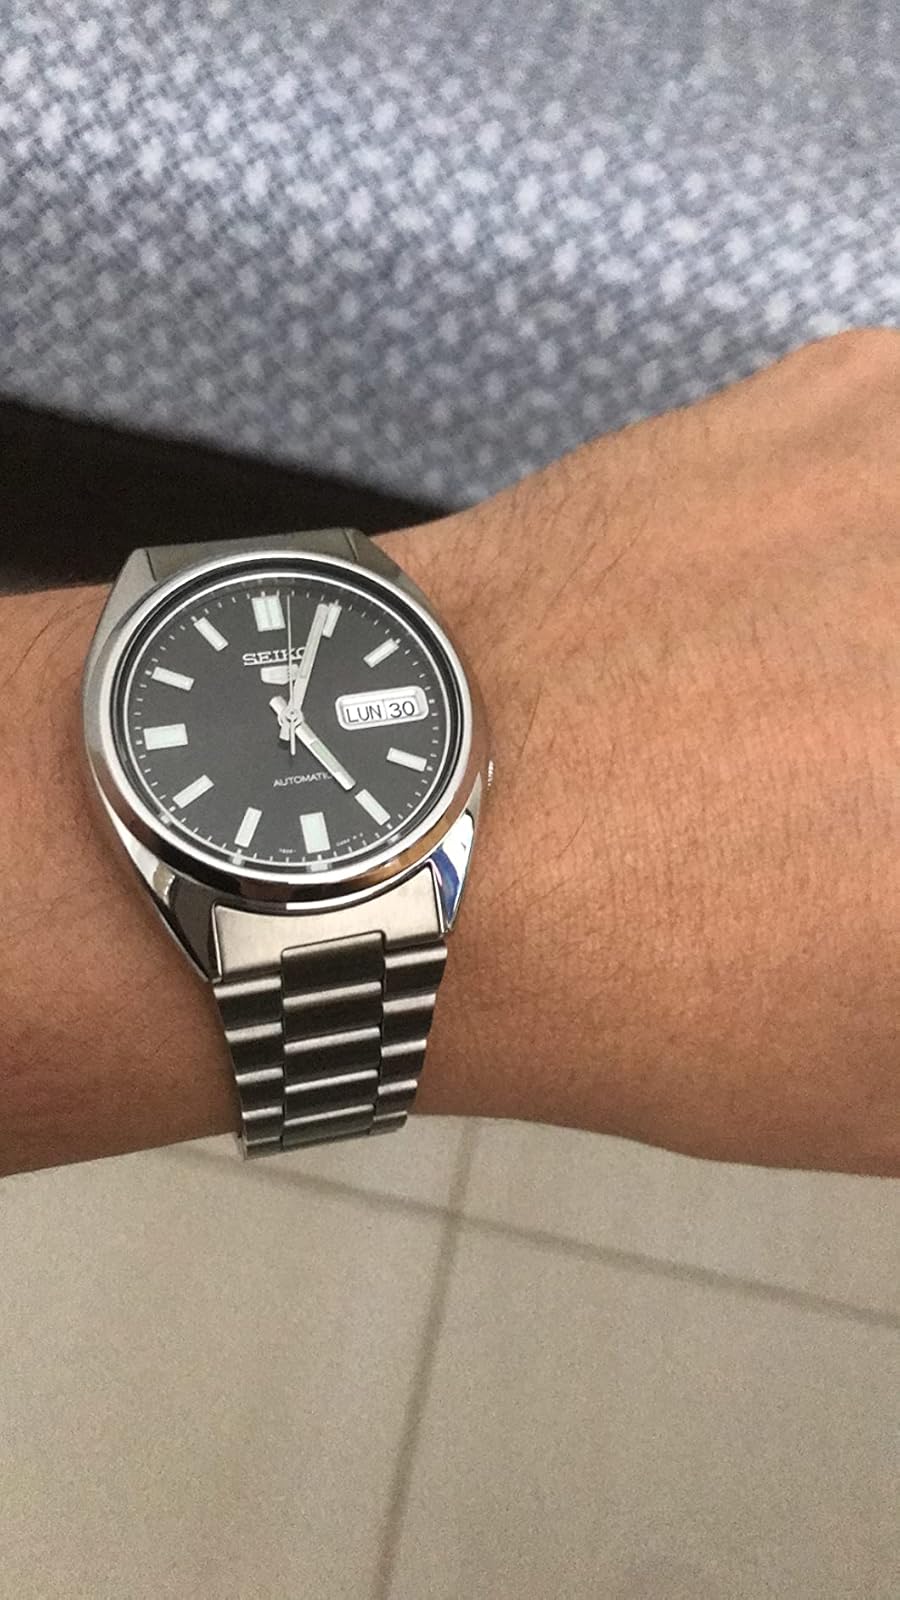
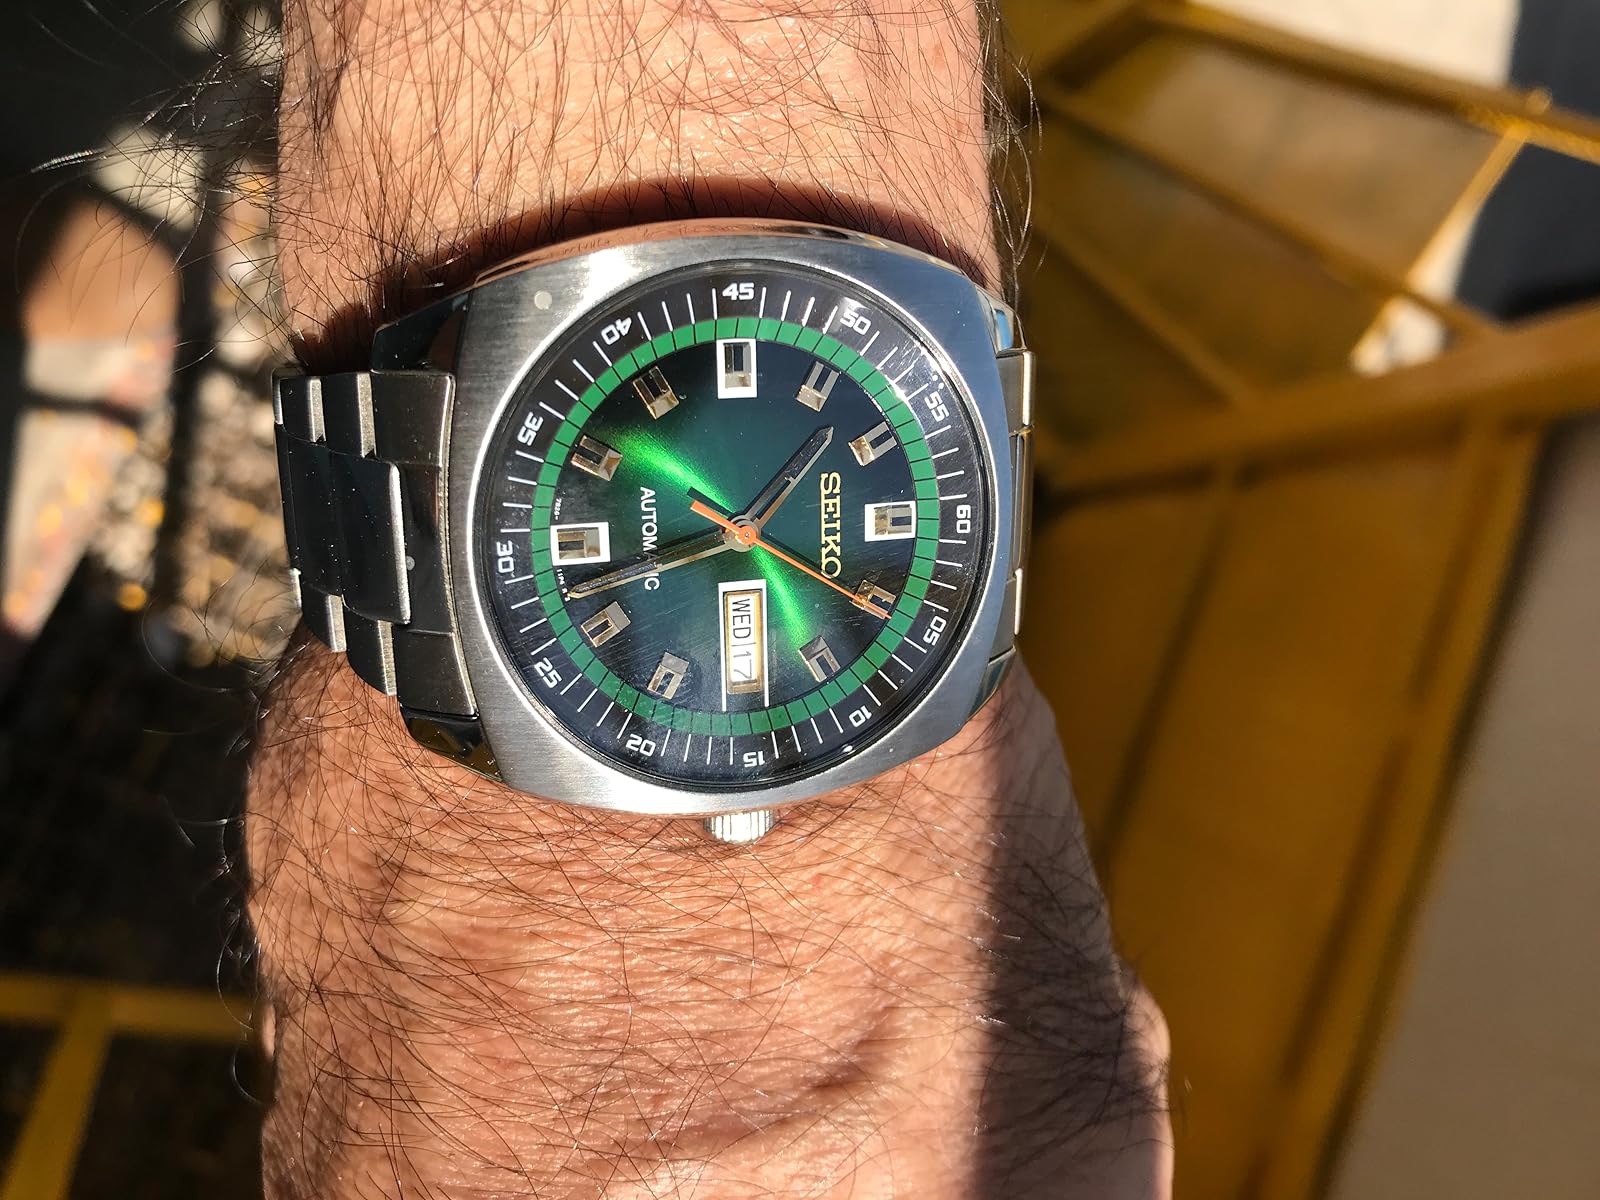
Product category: accessories_watch
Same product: no